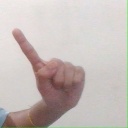
अक्षर: ए